Abbey of Saint-Savin-en-Lavedan

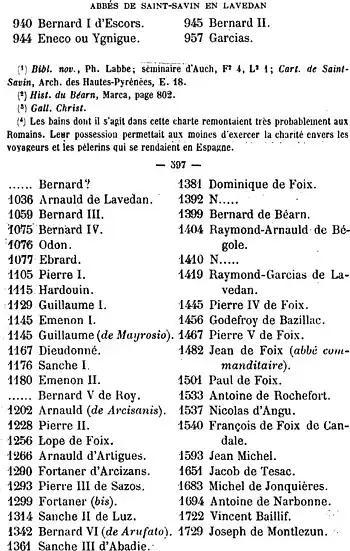
List of Abbots

The Abbey of Saint-Savin-en-Lavedan (or "Santi Savini Levitanensis") was a Benedictine abbey in the commune of Saint-Savin, Hautes-Pyrénées, France. It was one of the most important religious centres in the County of Bigorre. The Romanesque abbey church remains, in use since 1790 as a parish church. It has been listed since 1840 as a "monument historique" by the French Ministry of Culture.